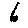
Label: 6